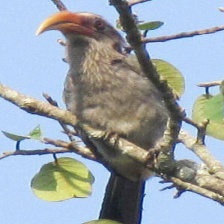
Species: MALABAR HORNBILL
Scientific name: OCYCEROS GRISEUS
ImageNet parent category: hornbill